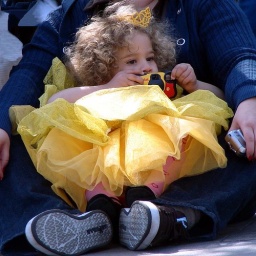
Saw this little girl in the crowd sitting on her moms lap and reminded me of shirley temple